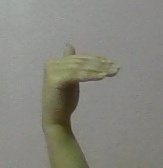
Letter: khaa